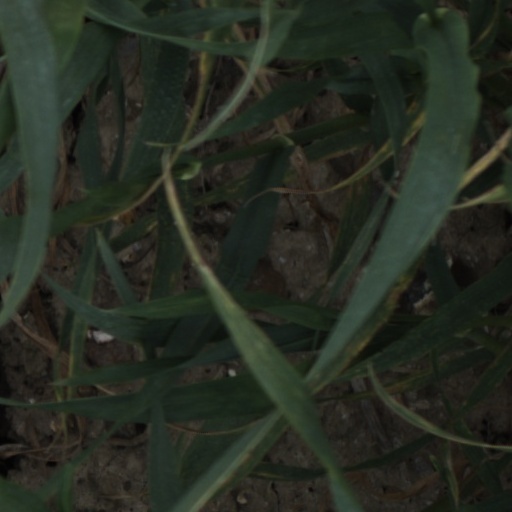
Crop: wheat